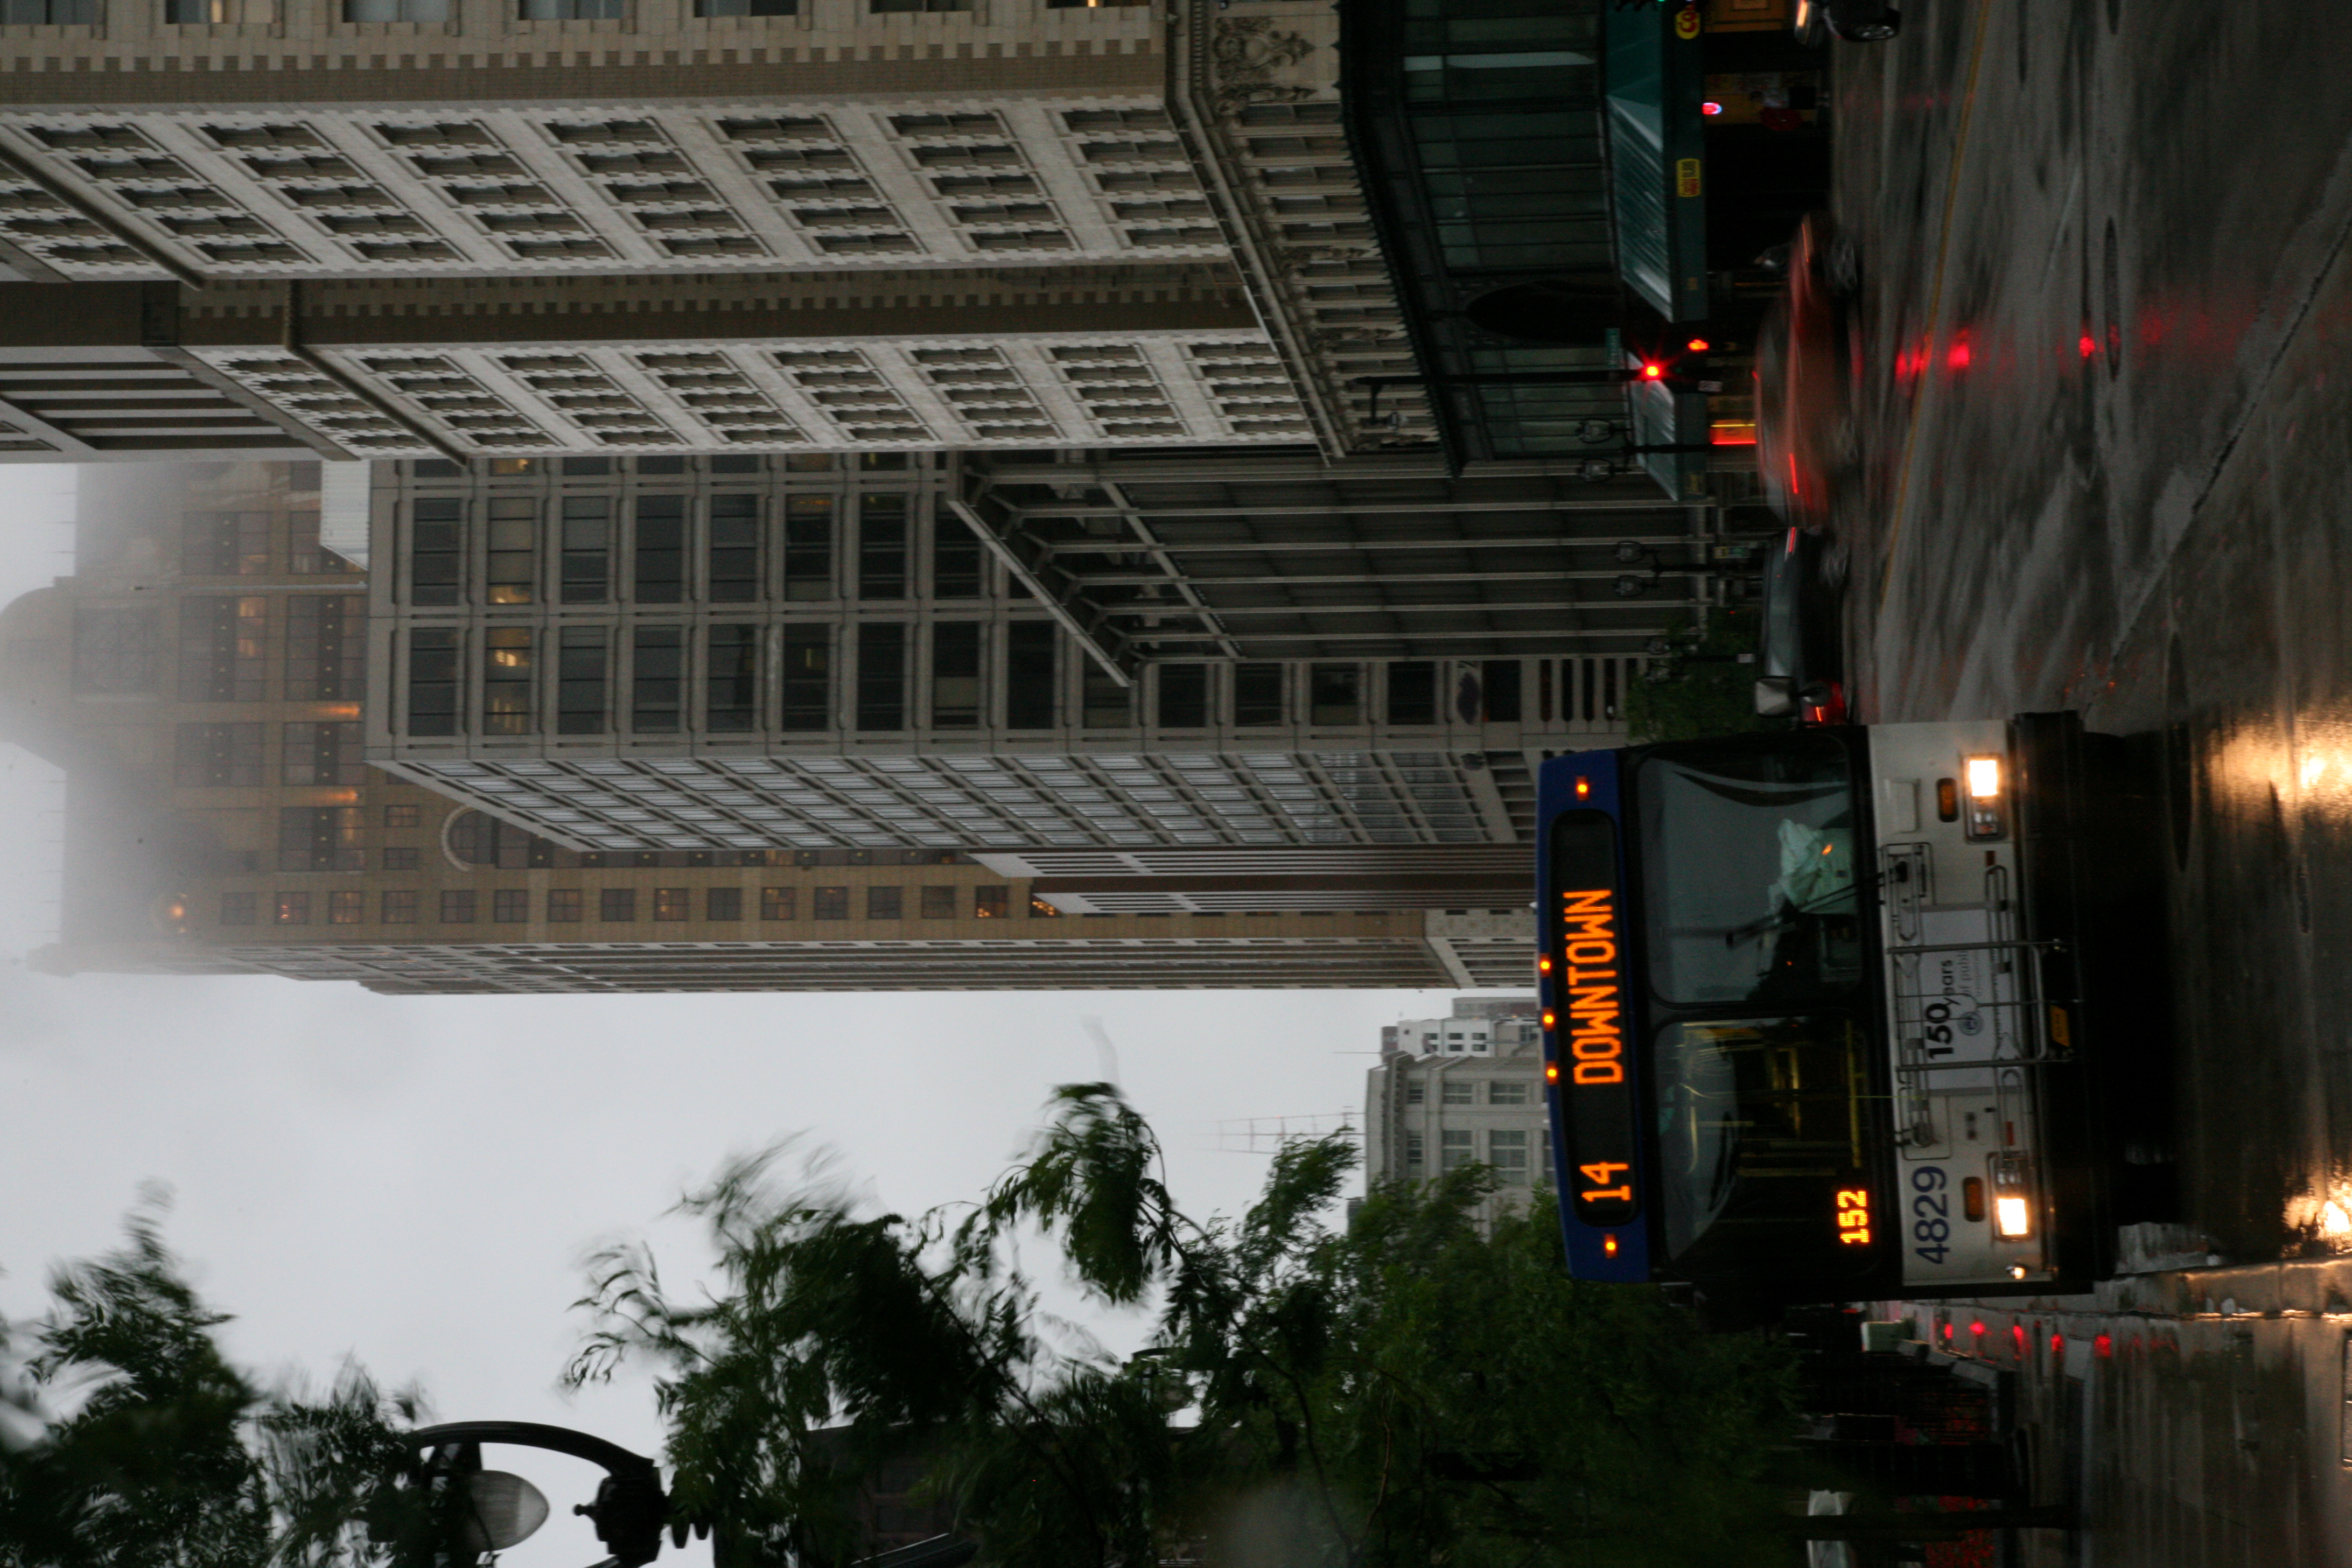
road, traffic, street, rain, city, skyscraper, cityscape, downtown, transport, evening, vehicle, lane, lighting, tower block, public transport, bus, pluie, cts, metropolis, wisconsin, milwaukee, urban area, residential area, atmospheric phenomenon, human settlement, metropolitan area